Giuseppe Pièche

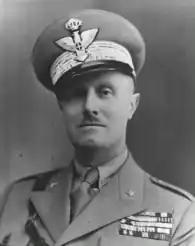

Giuseppe Pièche (Florence, 7 March 1886 – Velletri, 25 August 1977) was an Italian general during World War II. He spent most of his career in the Carabinieri, of which he was Commander-General from November 1943 to July 1944. After the war, he played an important role in setting up anti-Communist networks in Italy in the early stages of the Cold War.